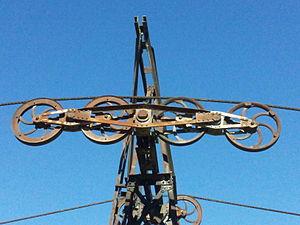
Détail du haut d'un pylône avec quatre poulies de l'ancien transporteur aérien Maxéville-Dombasle exposé à l'entrée de la carrière Solvay de Saint-Germain-sur-Meuse.
Le transporteur aérien Maxéville-Dombasle, surnommé TP Max, était une ligne de transport par câble aérien industrielle et privée qui a fonctionné de 1927 à 1984 dans la région de Nancy en Lorraine et détient le record de longueur en Europe comme téléphérique de type monocâble. Elle assurait le transport du bâlin issu des carrières de Maxéville jusqu'à l'usine Solvay, située à Dombasle-sur-Meurthe, pour produire du carbonate et du bicarbonate de sodium selon le procédé Solvay. Outre sa longueur, le TP Max détient le record de durée de fonctionnement d'une telle installation.